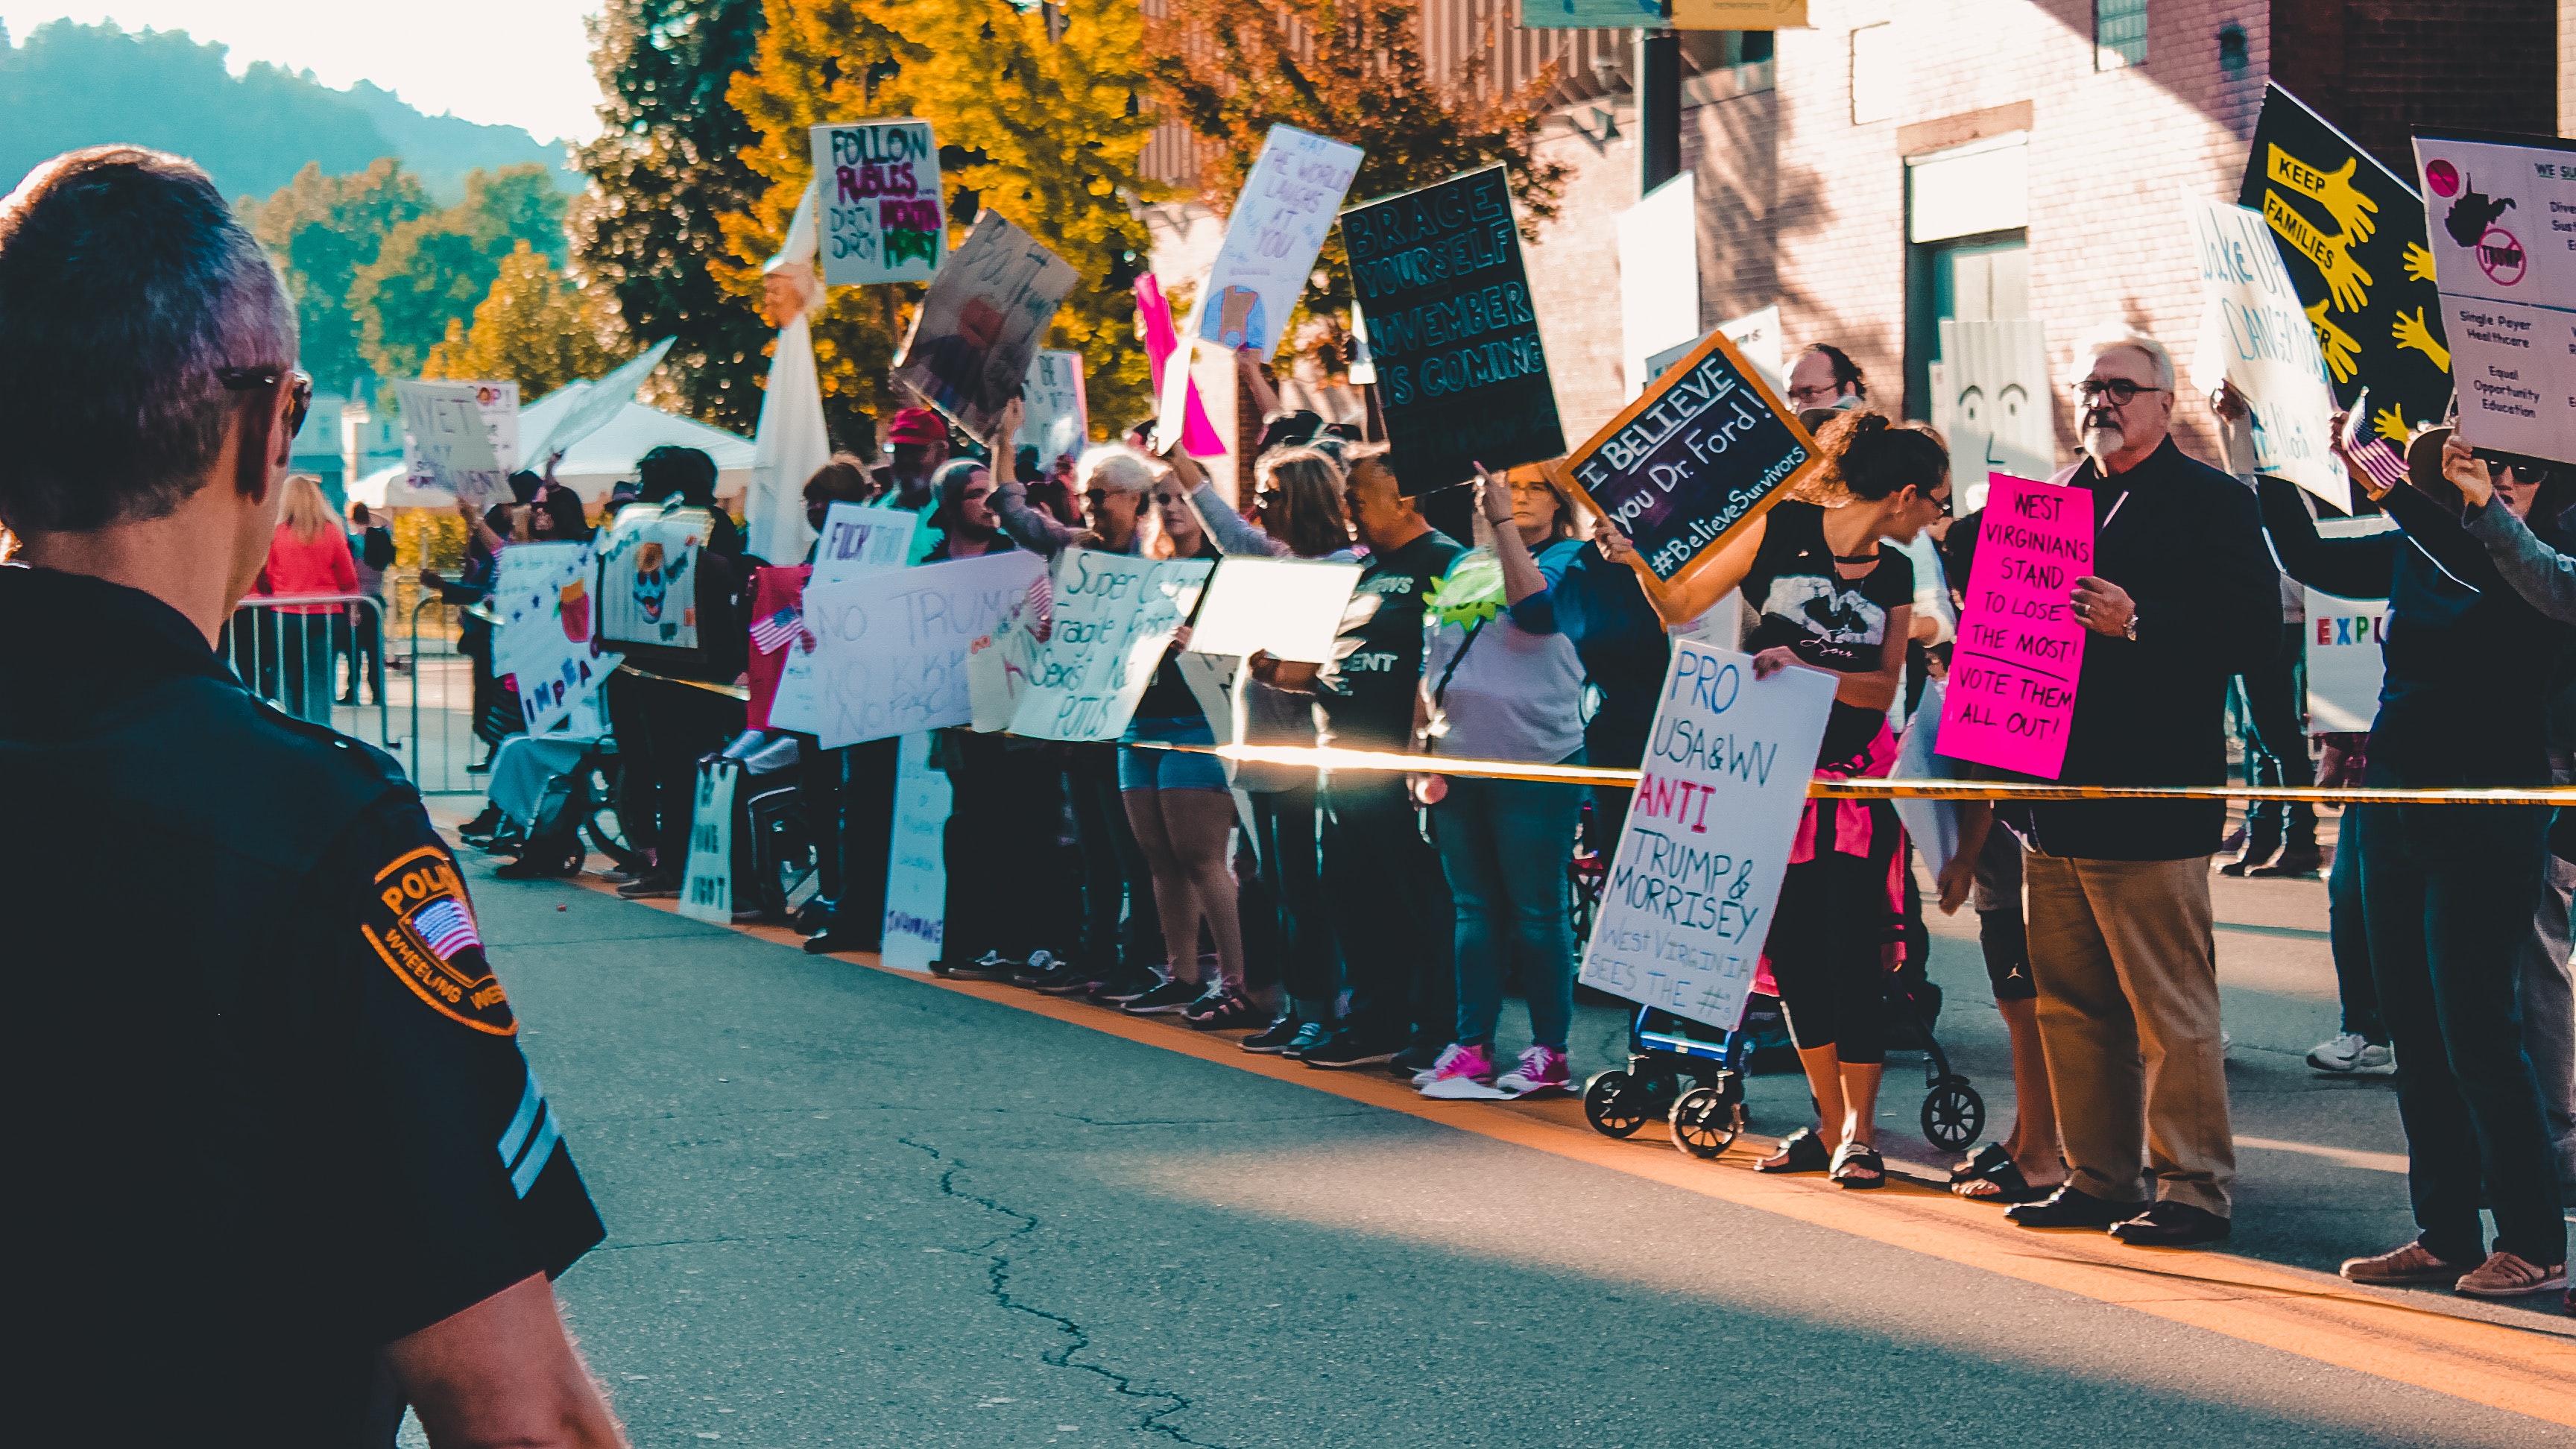
crowd, event, street, recreation, festival, public event, fun, tree, city, demonstration, parade